Raga rock

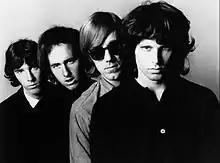
The Doors in late 1966, a few months after recording the lengthy track, "The End".

One of Crosby's final songs with the Byrds, "Mind Gardens", from the 1967 album "Younger Than Yesterday", incorporated drone and raga rock ambience, and vocals evoking the khyal tradition in style and ornamentation. The Doors closed their self-titled 1967 album with "The End", an 11-minute piece in the raga rock style. In Lavezzoli's description, guitarist Robby Krieger successfully conveyed "the brooding quality of the darker ragas" in his contribution to "The End", by first creating a drone on plucked open-tuned strings while also playing a motif in the manner of a sitar or veena, and then, towards the climax of the song, adopting the Indian jhala style, with rapid strumming alternating with the melody line. Lavezzoli writes that sitar sounds were becoming a "fixture in pop music" in 1967, with Dave Mason contributing sitar parts to Traffic's first two hit singles, "Paper Sun" and "Hole in My Shoe". Other acts used a Coral electric sitar, designed by American guitarist Vinnie Bell and manufactured by the Danelectro guitar company. Bell's 1967 album "Pop Goes the Electric Sitar" added to the collection of what Brend terms "sitarploitation" LPs – containing raga rock-style cover versions of well-known pop songs – a phenomenon that, inaugurated by Rao's "Raga Rock", also included "Sitar Beat" and "Lord Sitar" by Big Jim Sullivan.